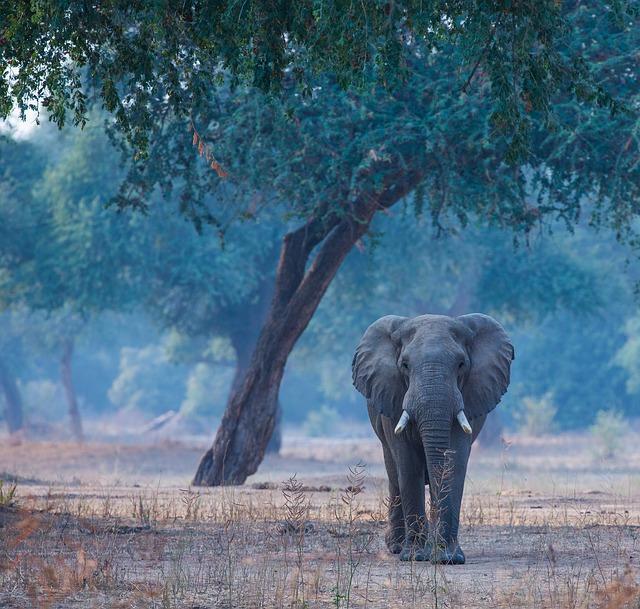
elephant